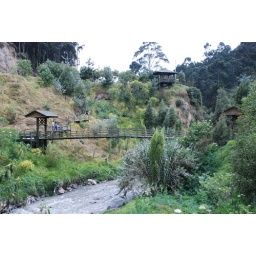
Suspension foot bridge over the river at the bdginning of the parque lineal just south of the old town.